Polyphemus

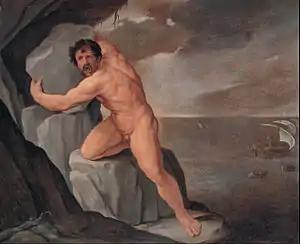
The blinded Polyphemus seeks vengeance on Odysseus: Guido Reni's painting in the Capitoline Museums

Polyphemus is the one-eyed giant son of Poseidon and Thoosa in Greek mythology, one of the Cyclopes described in Homer's "Odyssey". His name means "abounding in songs and legends", "many-voiced" or "very famous". Polyphemus first appeared as a savage man-eating giant in the ninth book of the "Odyssey". The satyr play "Cyclops" by Euripides is dependent on this episode apart from one detail; Polyphemus is made a pederast in the play. Later Classical writers presented him in their poems as heterosexual and linked his name with the nymph Galatea. Often he was portrayed as unsuccessful in these, and as unaware of his disproportionate size and musical failings. In the work of even later authors, however, he is presented as both a successful lover and skilled musician. From the Renaissance on, art and literature reflect all of these interpretations of the giant.